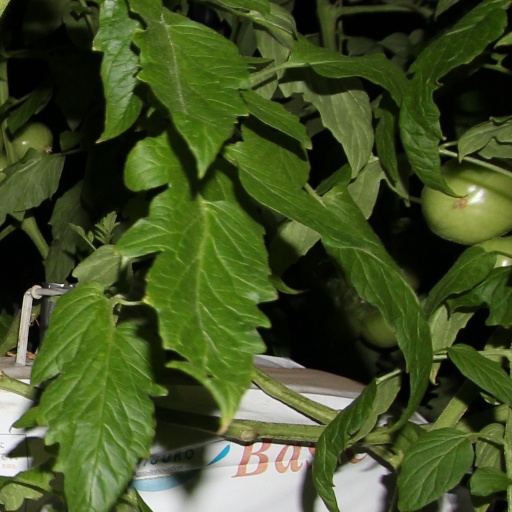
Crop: tomato